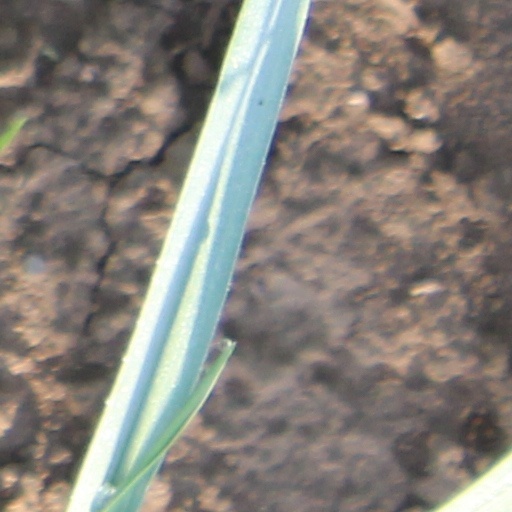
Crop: wheat